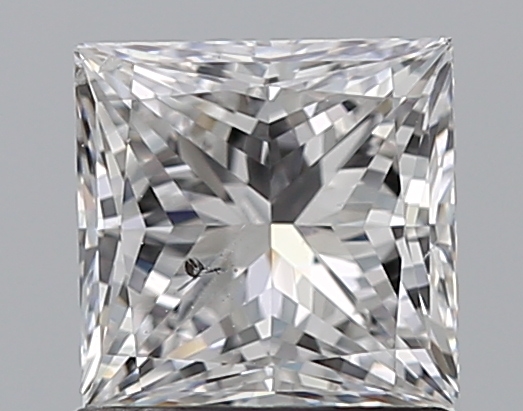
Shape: princess
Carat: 1
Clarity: SI2
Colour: E
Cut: EX
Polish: EX
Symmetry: VG
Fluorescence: N
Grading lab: GIA
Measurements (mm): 5.4 x 5.35 x 3.91